Aleksandar Mitrović

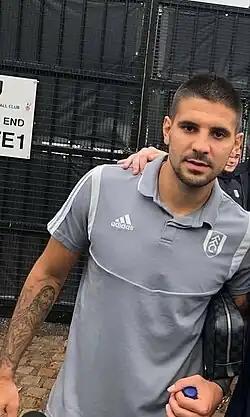
Mitrović pictured during his time at Fulham.

Mitrović scored his first goals of the season in a 4–3 defeat to Leeds on 19 September 2020, but went on a scoring drought that lasted until April 2021, in a 3–1 defeat to Aston Villa. The previous October, he had the opportunity to convert a penalty against Sheffield United, but hit his effort off the crossbar. Later in the match, he conceded a penalty when he tackled Jack Robinson, resulting in Billy Sharp scoring the equaliser. Mitrović spent much of the season in and out of the squad, missing matches due to tactical changes (where he was kept out by Ivan Cavaleiro and Ademola Lookman), various injuries, as well as testing positive for COVID-19.